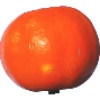
Label: Clementine 1